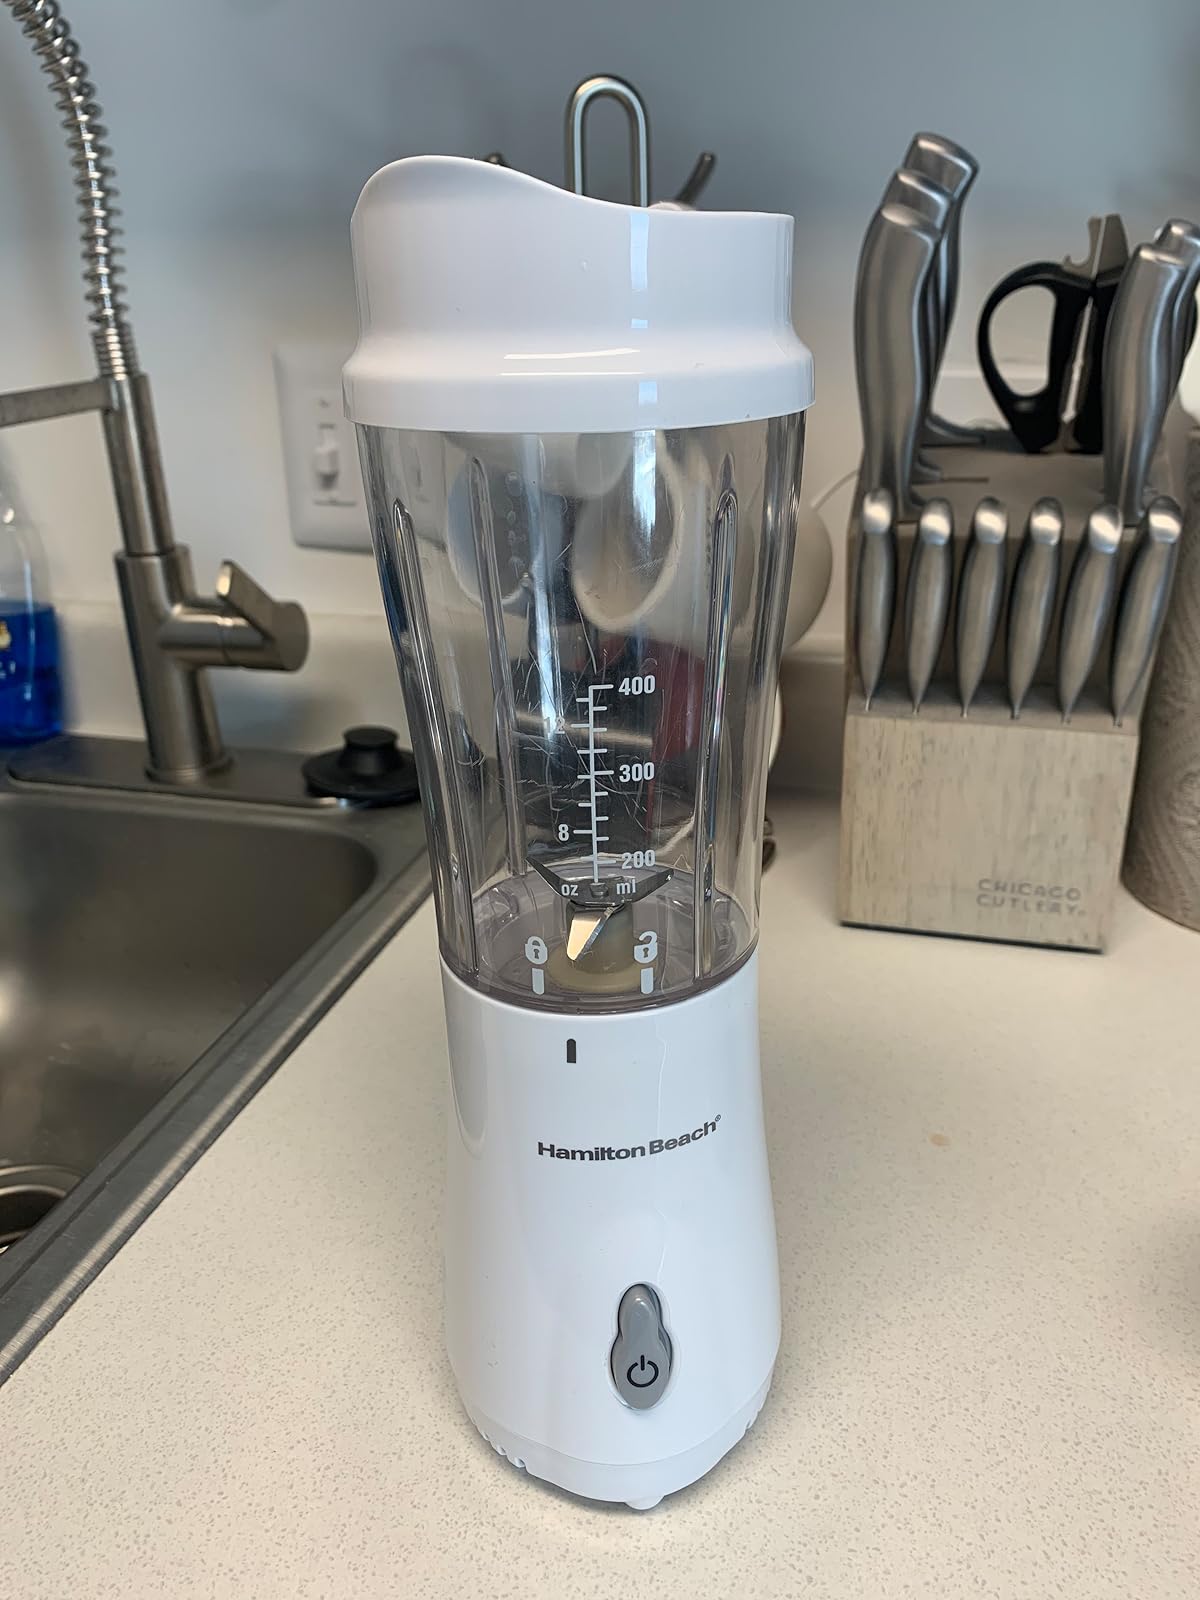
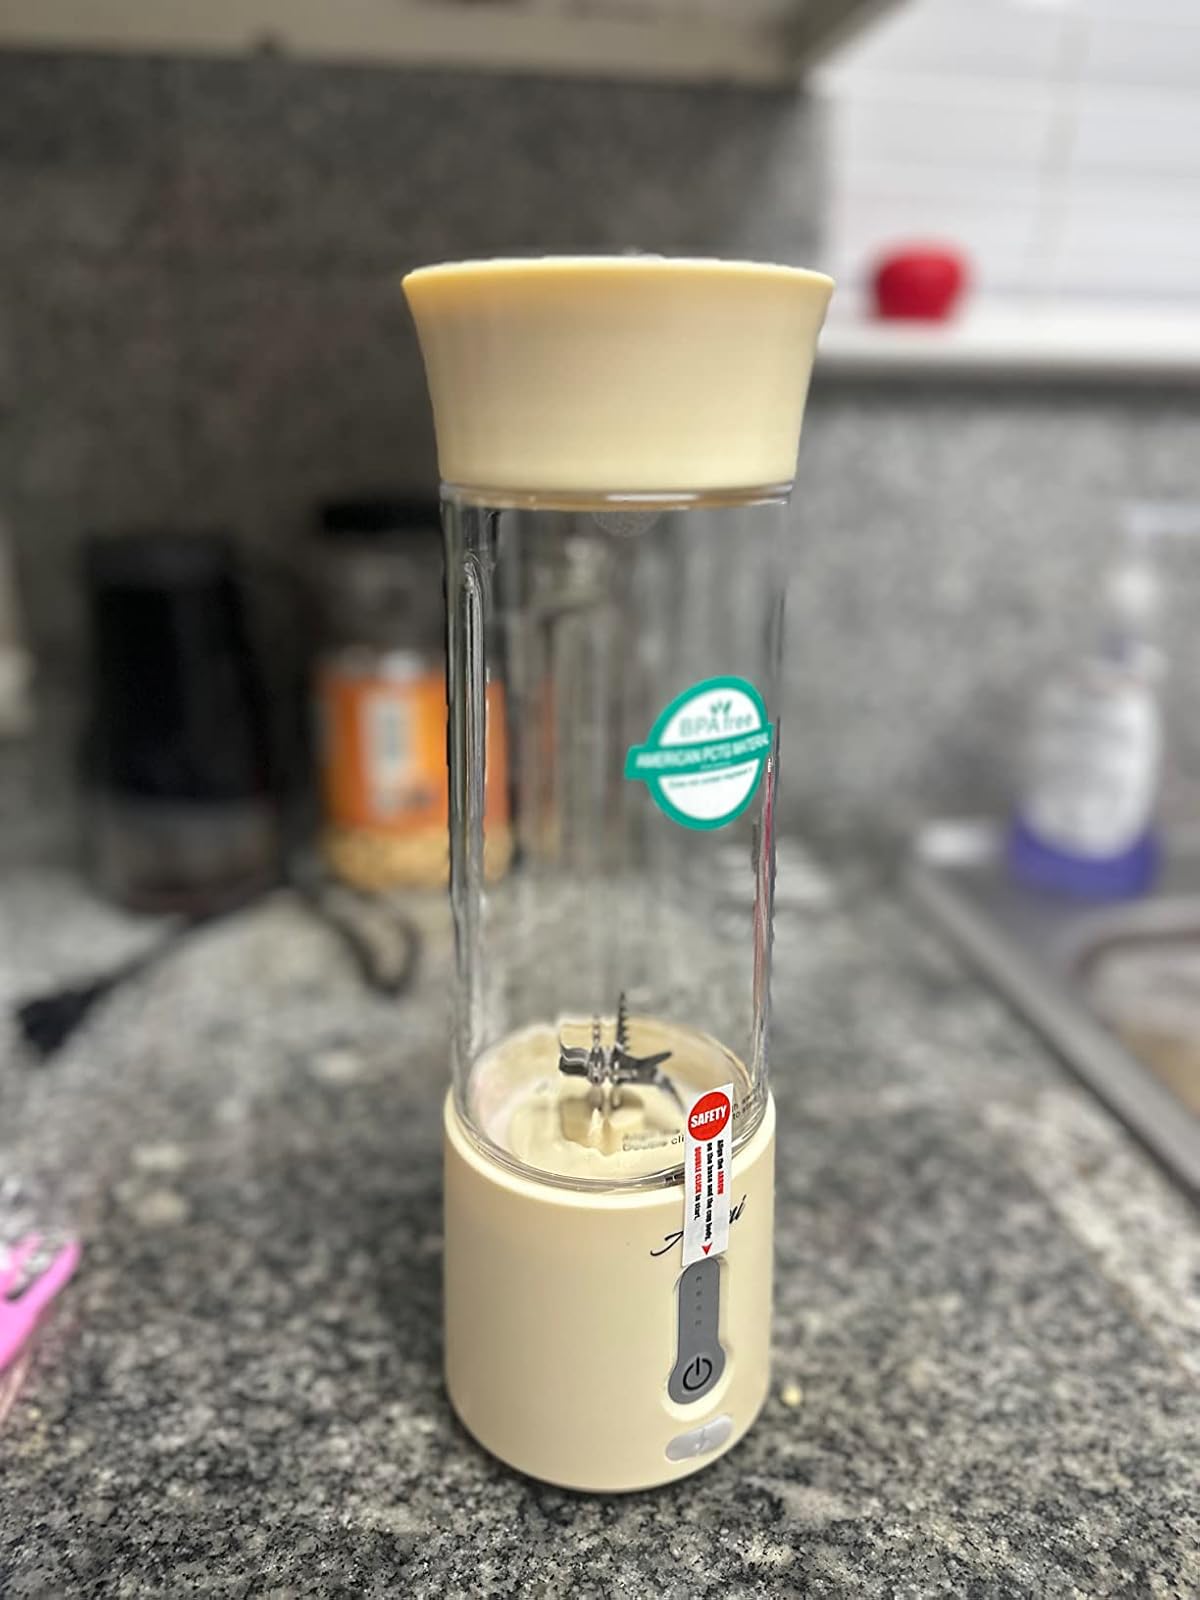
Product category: items_blender
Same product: no